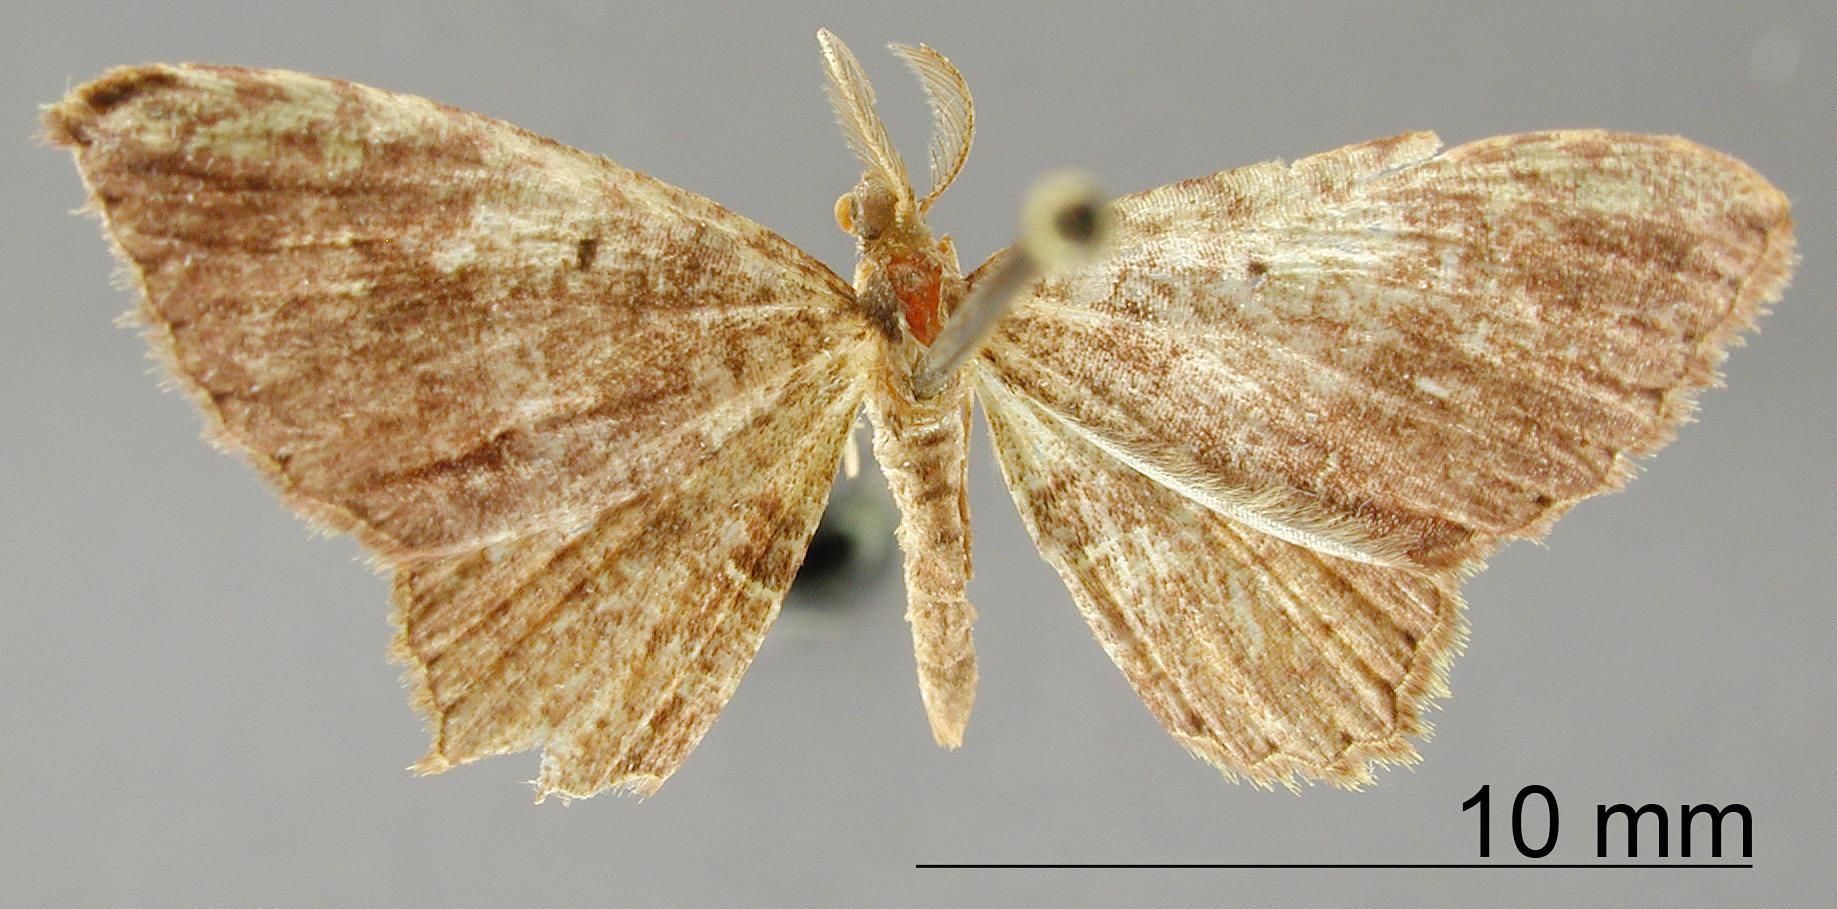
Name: Cambogia obscura
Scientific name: Cambogia obscura Dognin, 1909
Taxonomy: Animalia, Arthropoda, Insecta, Lepidoptera, Geometridae, Larentiinae
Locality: San Antonio, Colombia